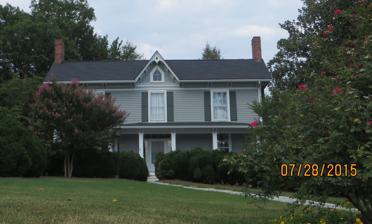
Building: William Alfred Moore House
Country: United States of America
Year built: 1863
Historic house in North Carolina, United States United States historic place William Alfred Moore House U.S. National Register of Historic Places Show map of North Carolina Show map of the United States Location 202 Moore Ave. Mount Airy, North Carolina Coordinates 36°30′6″N 80°36′21″W / 36.50167°N 80.60583°W / 36.50167; -80.60583 Area 4.1 acres (1.7 ha) Built 1861-1863 Architectural style Italianate, Greek Revival, Gothic Revival NRHP reference No. 86000406 Added to NRHP March 5, 1986 The William Alfred Moore House is a historic home located at Mount Airy , Surry County, North Carolina .  It was built between 1861 and 1863, and is the earliest known structure still standing in Mount Airy. The house is known for its Italianate and Gothic Revival exterior details and Greek Revival interior. In the front yard stands a rare hexagonal gazebo (c. 1865) made of wood poles and intervening laurel root walls. The Moore house is owned by the Mount Airy Restoration Foundation. It was added to the National Register of Historic Places in 1986. References